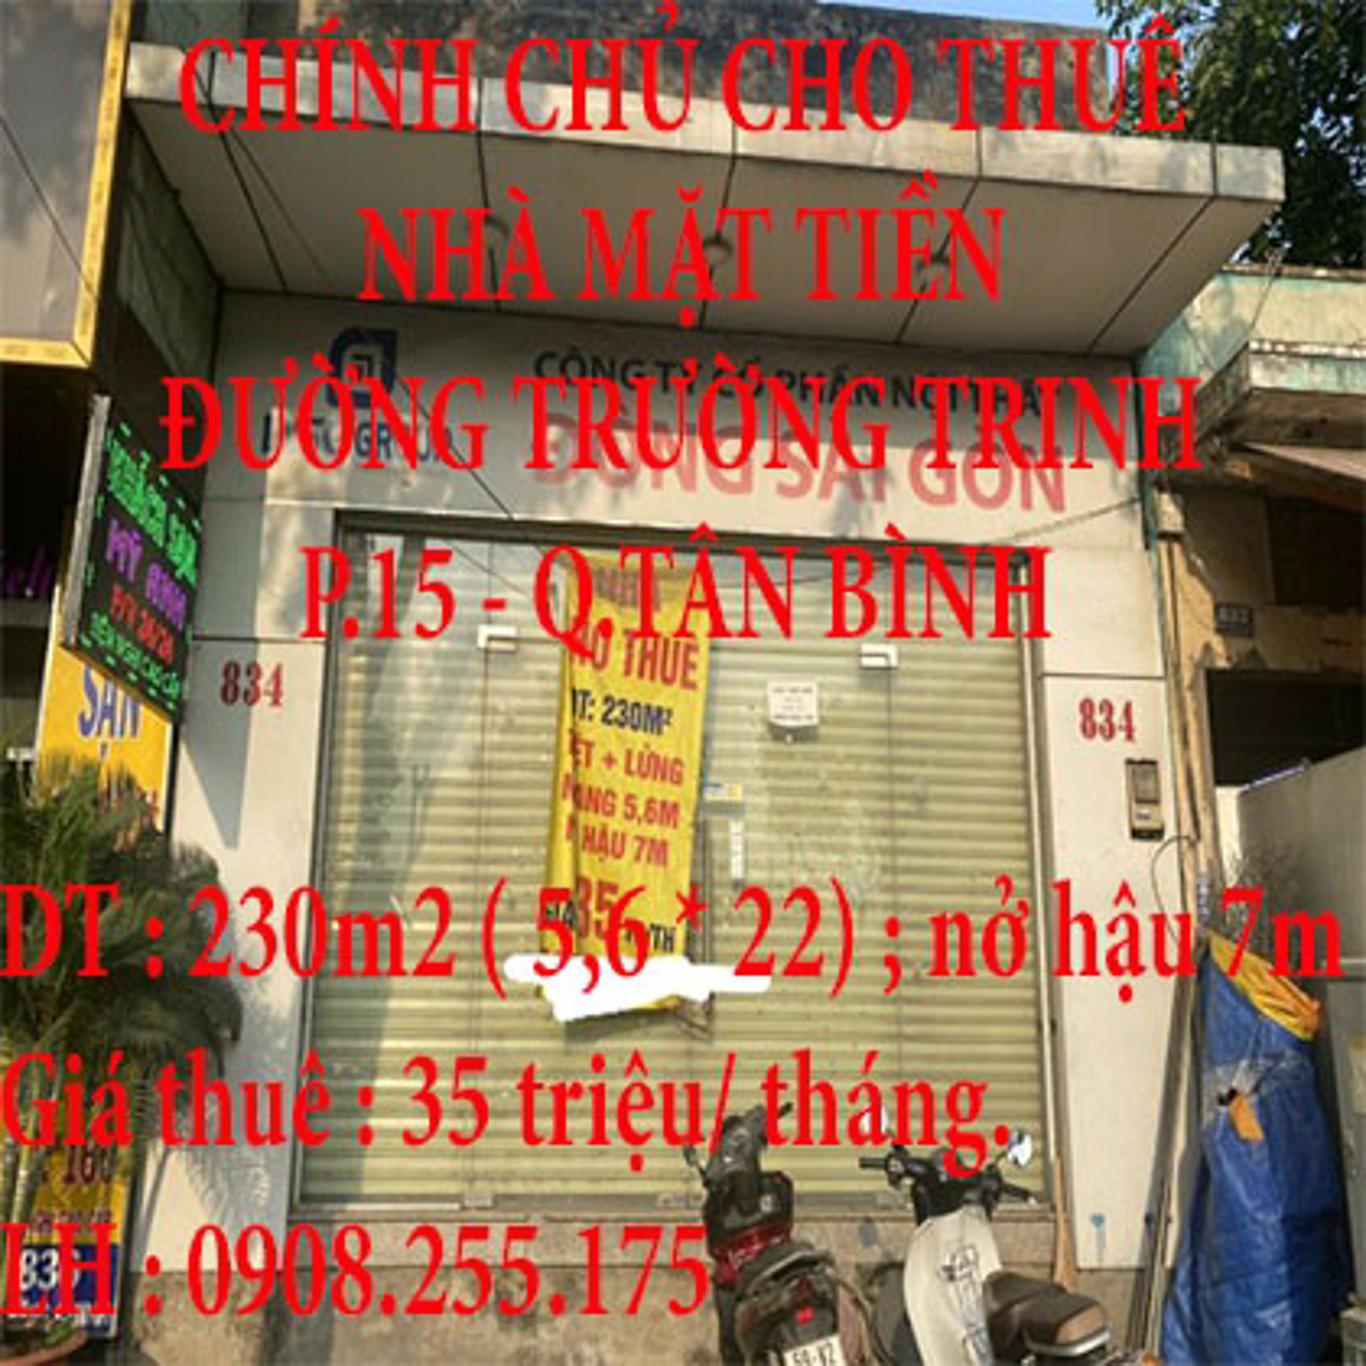
ngôi nhà ở trong bức ảnh đang trong trạng thái đóng cửa